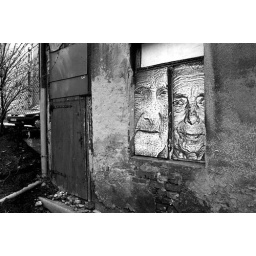
Spotted in a window of a private house in Bydgoszcz, Poland.